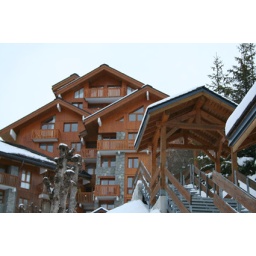
This is the house Phil lived in with the Evo boys in.